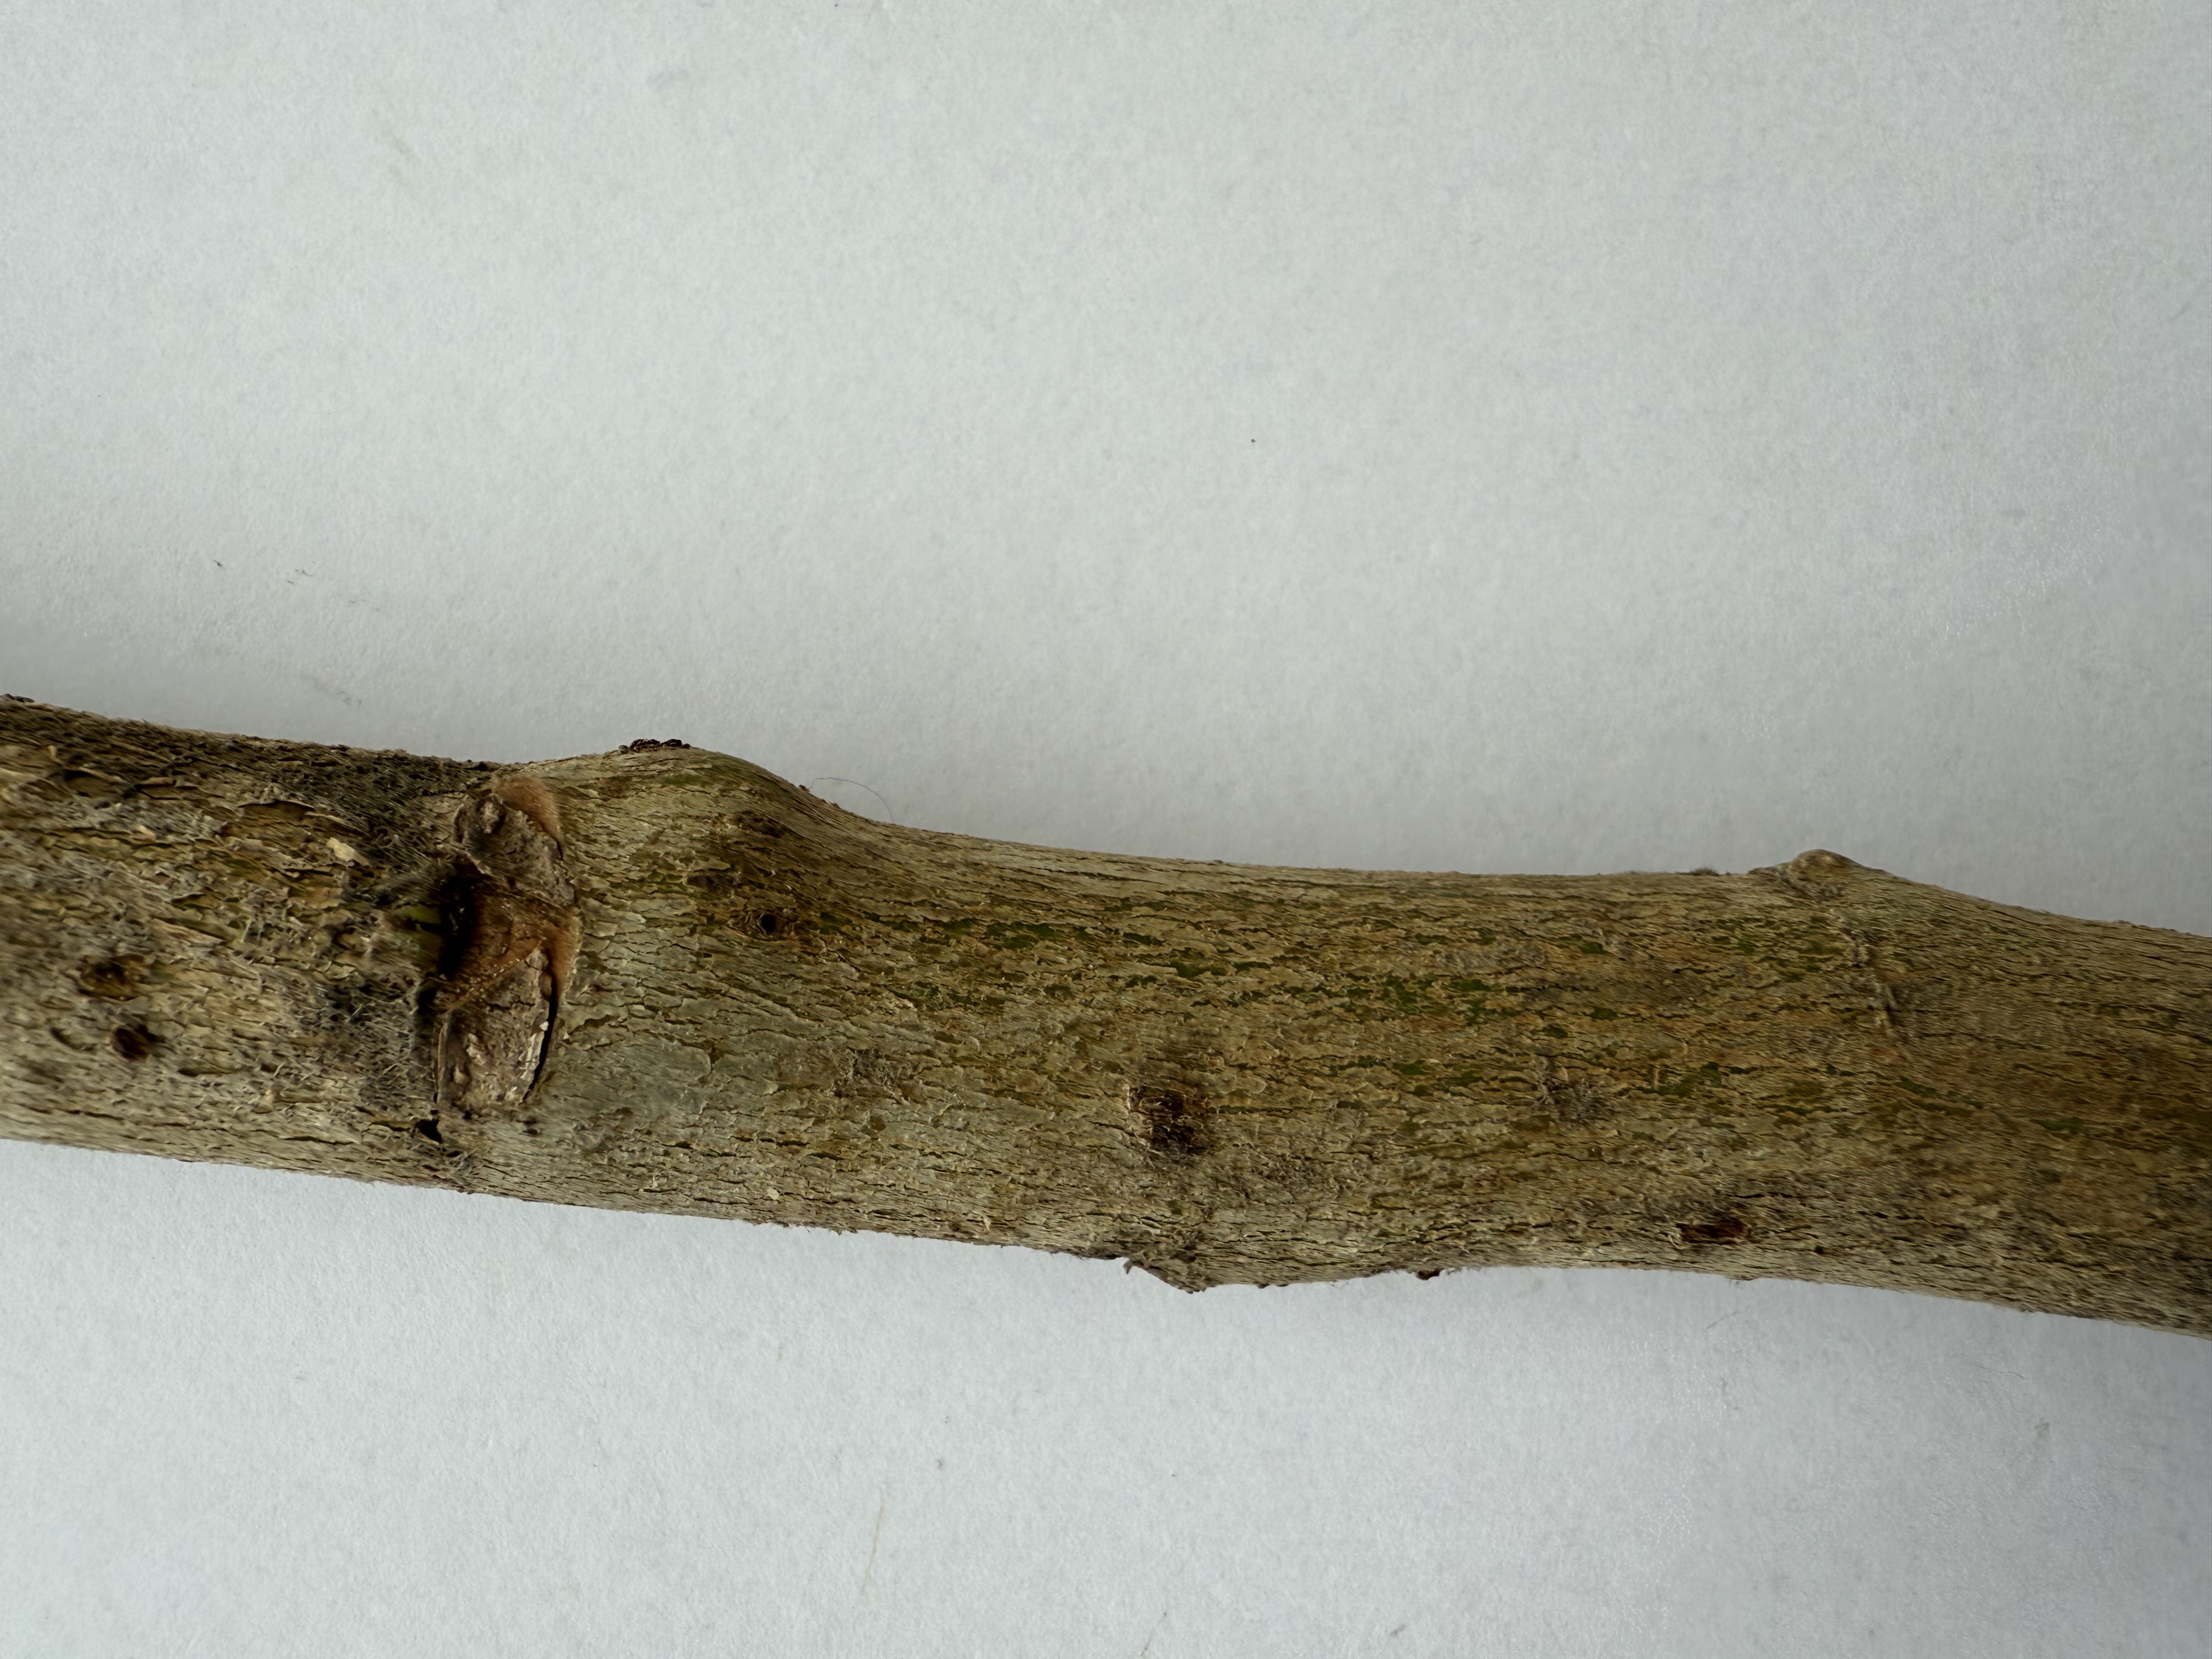
Variety: Loquat